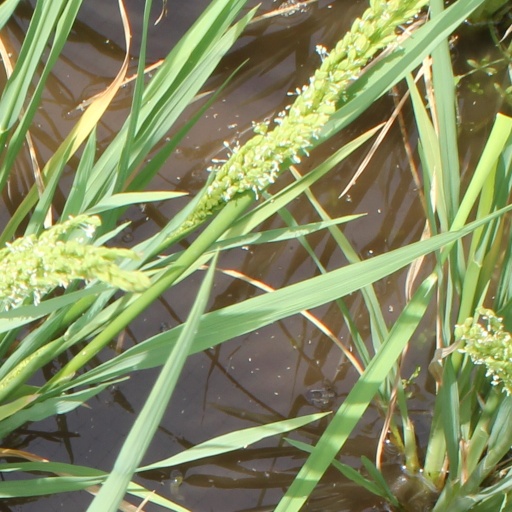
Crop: rice